GiFi

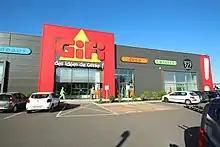
GiFi, Coignières, 2017

GiFi (phonetic abbreviation of its founder's name, Ginestet Philippe) is a French discount store chain with nearly 500 stores, mostly in France.